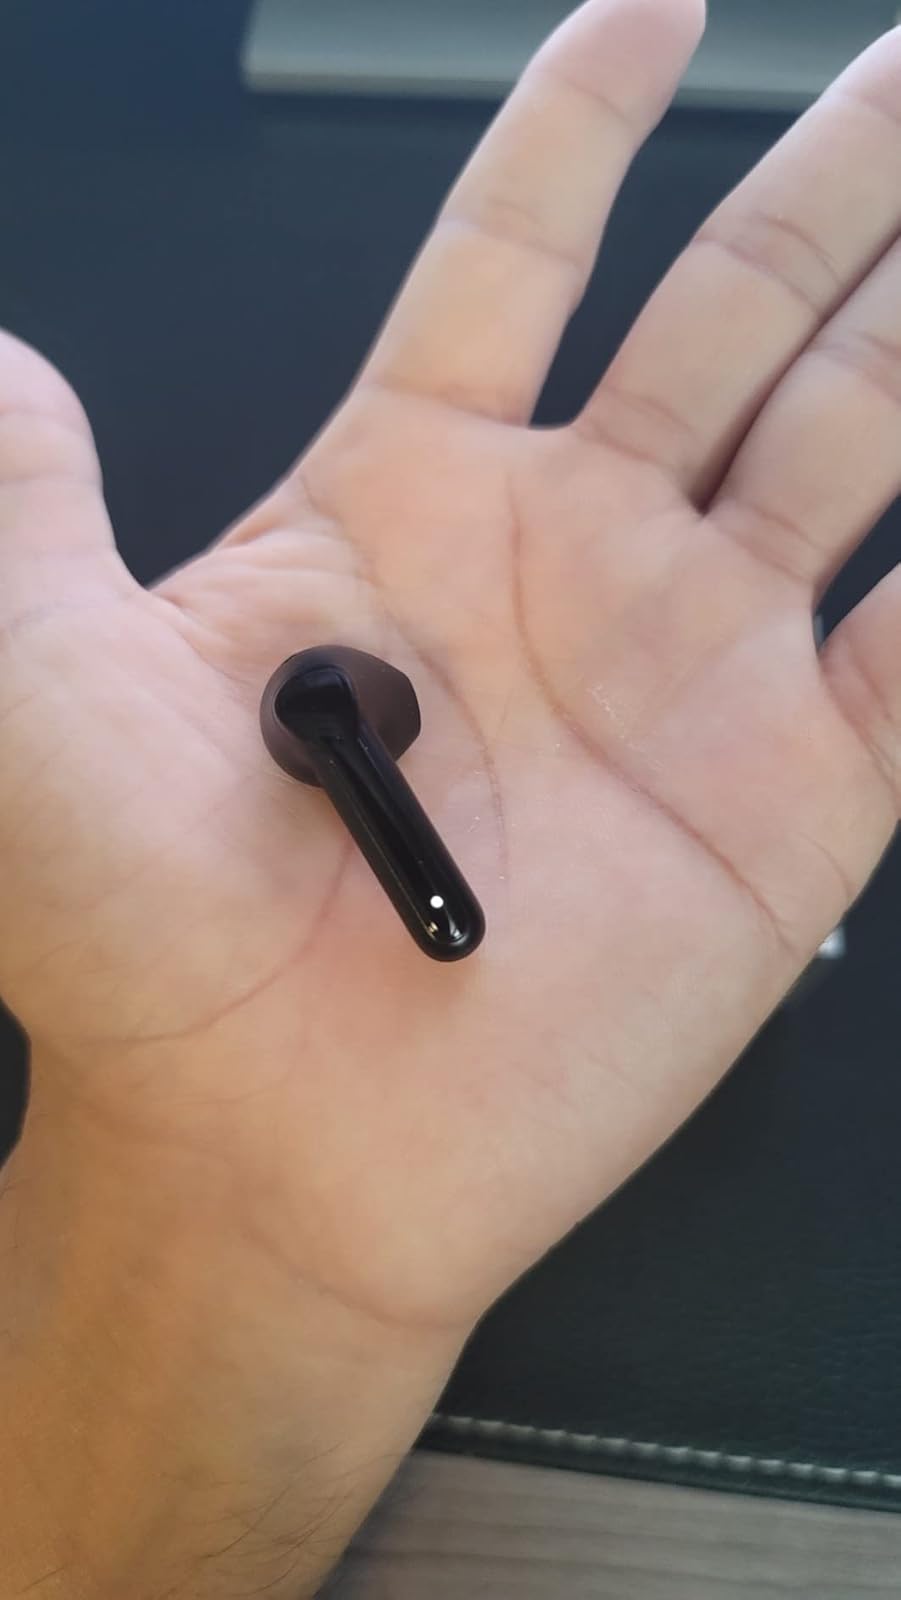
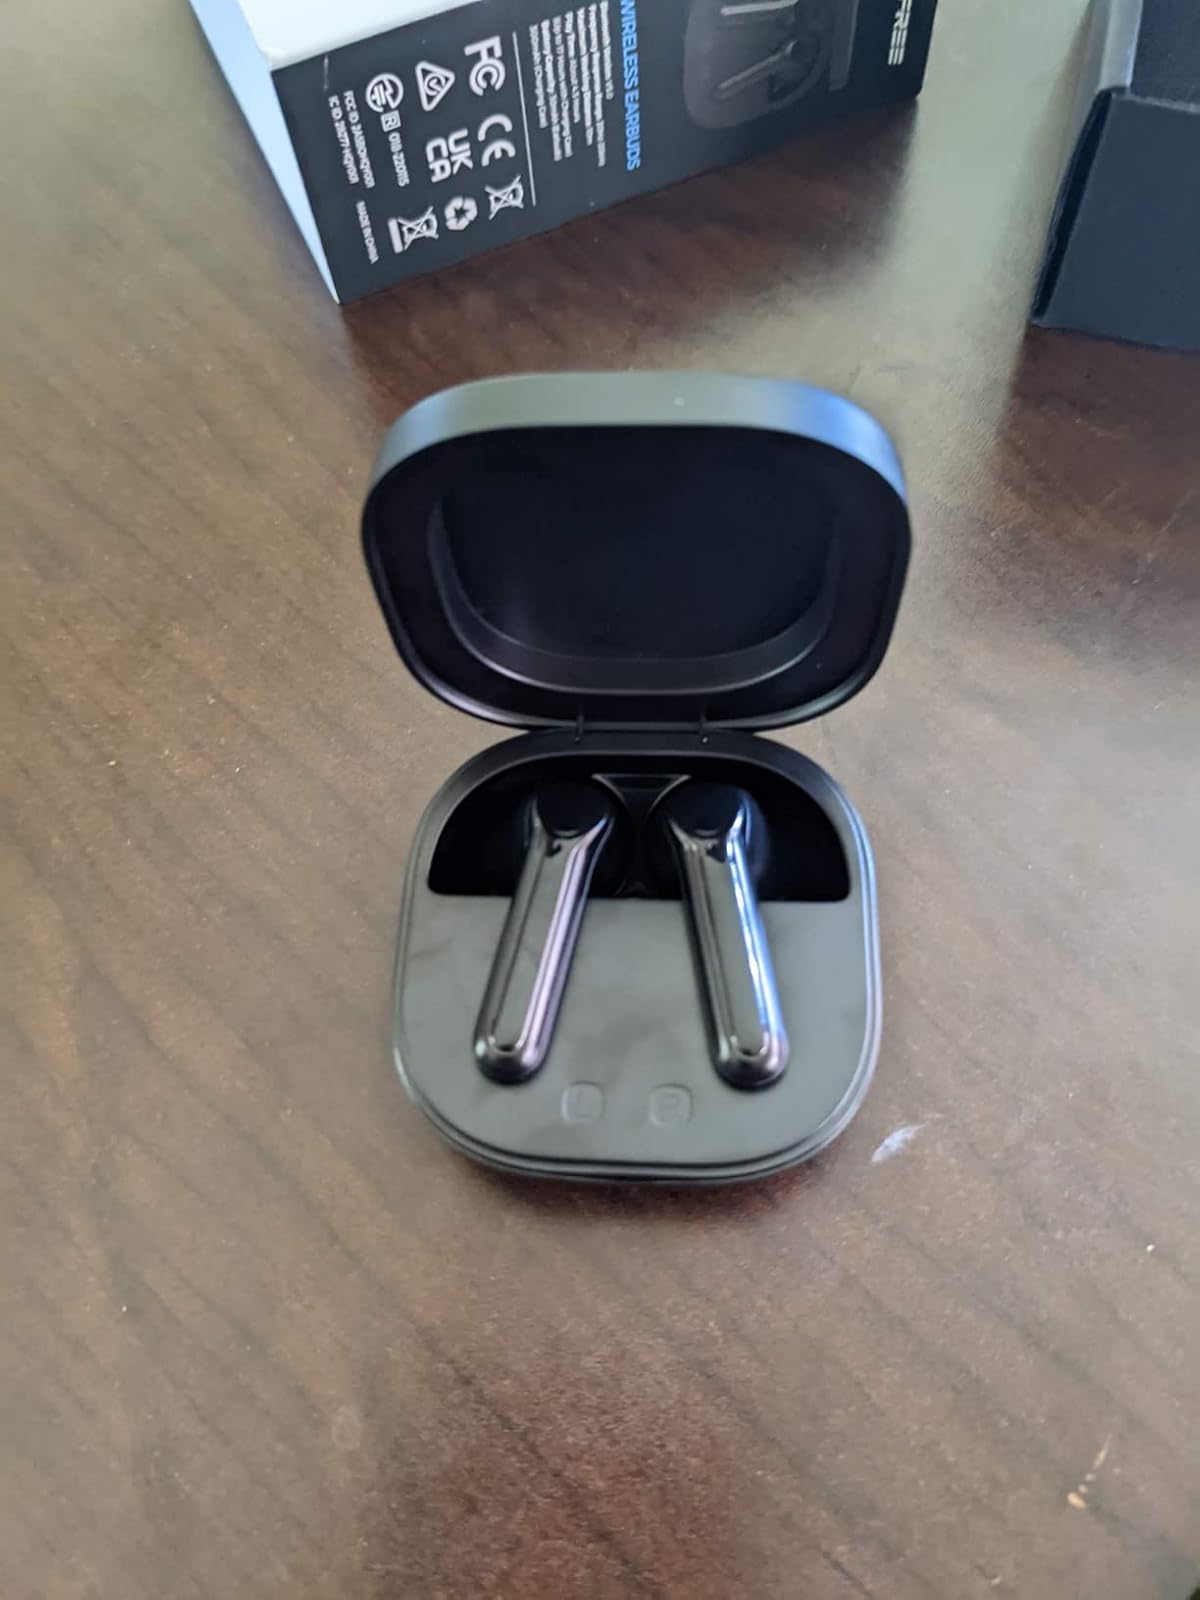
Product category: earbuds
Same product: yes